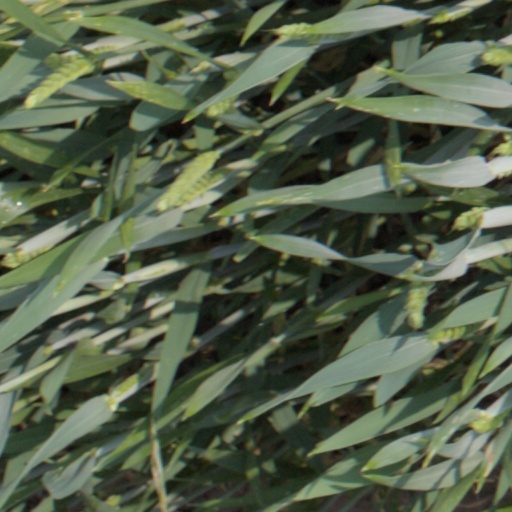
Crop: wheat